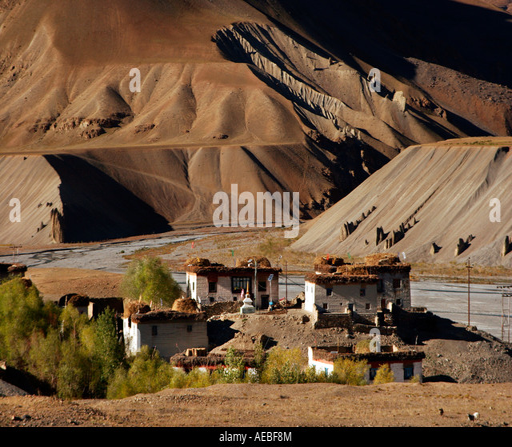
pictorial view of the village on the way to a city